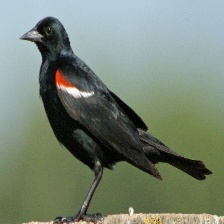
Species: TRICOLORED BLACKBIRD
Scientific name: AGELAIUS TRICOLOR